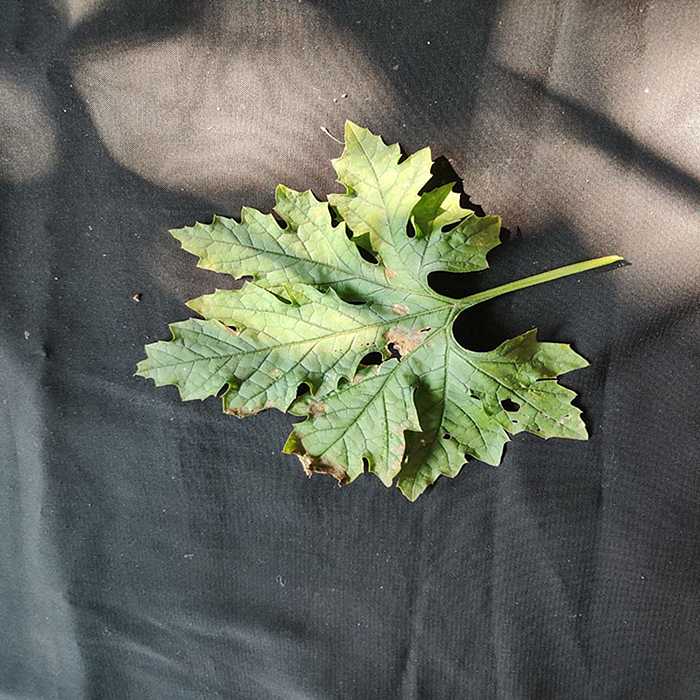
Plant: Bitter Gourd
Label: Downey mildew